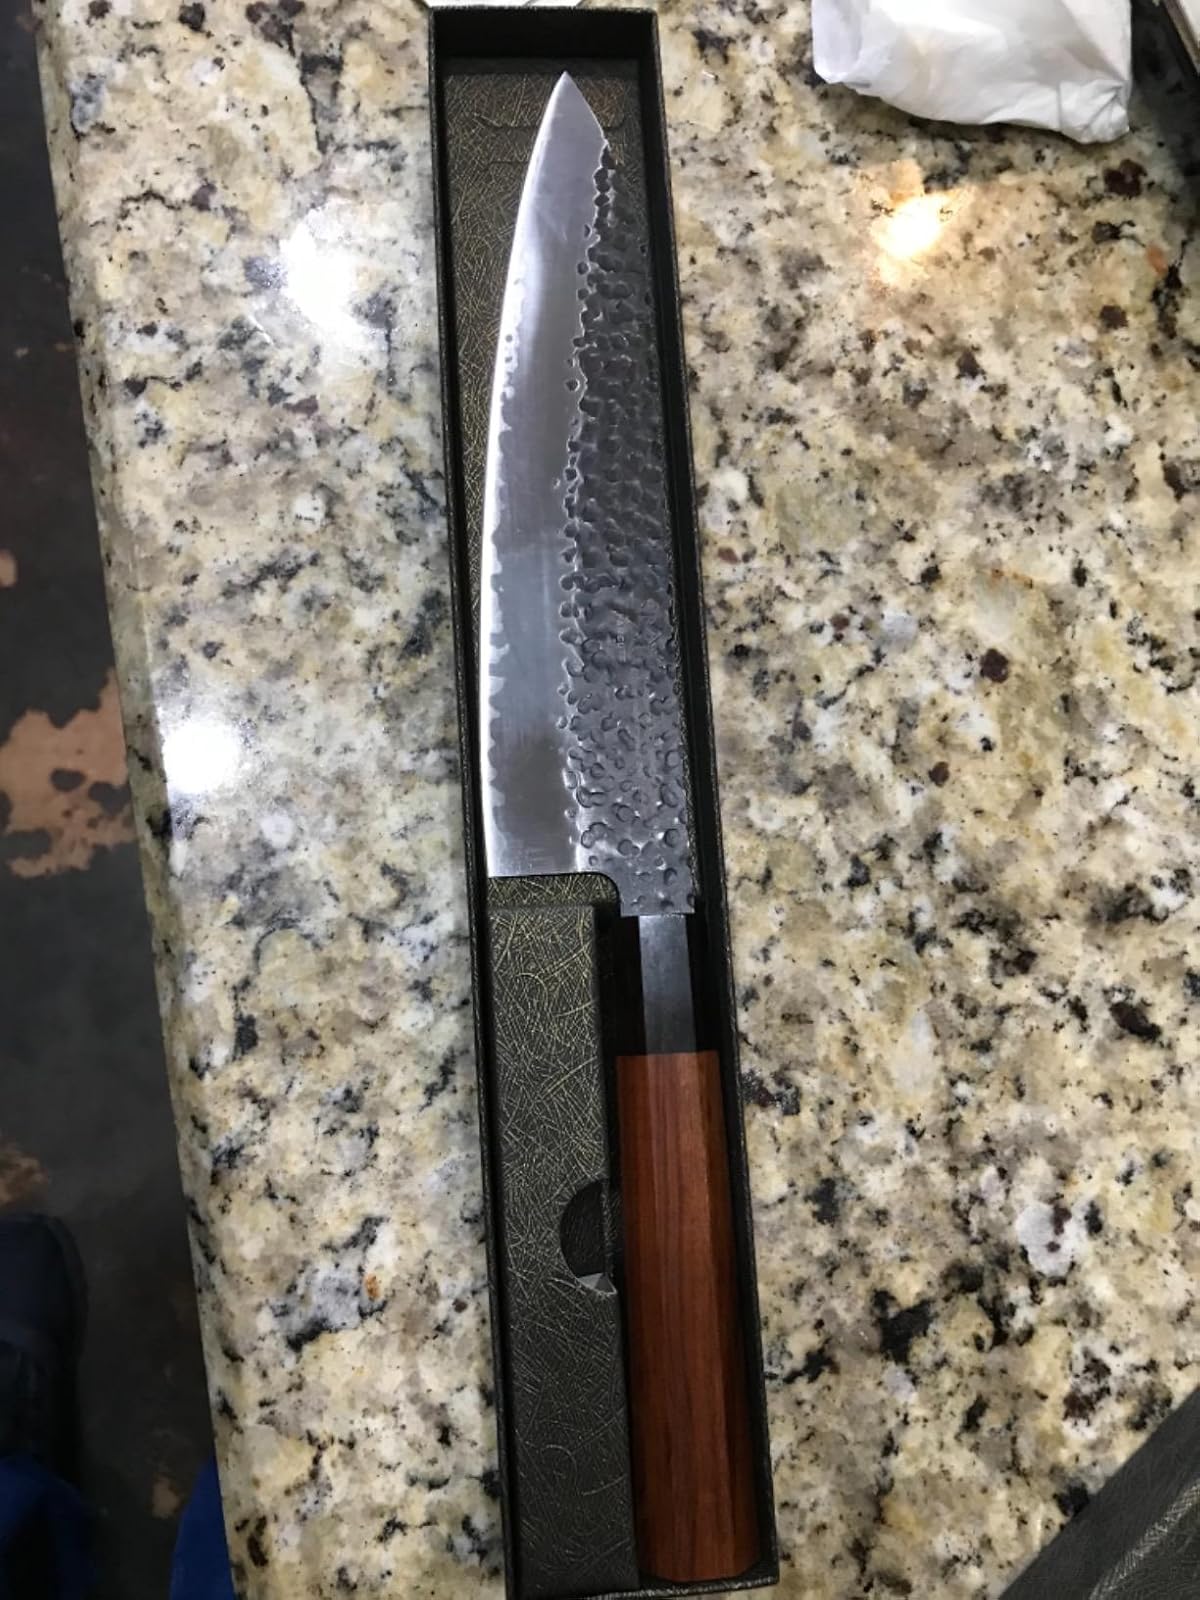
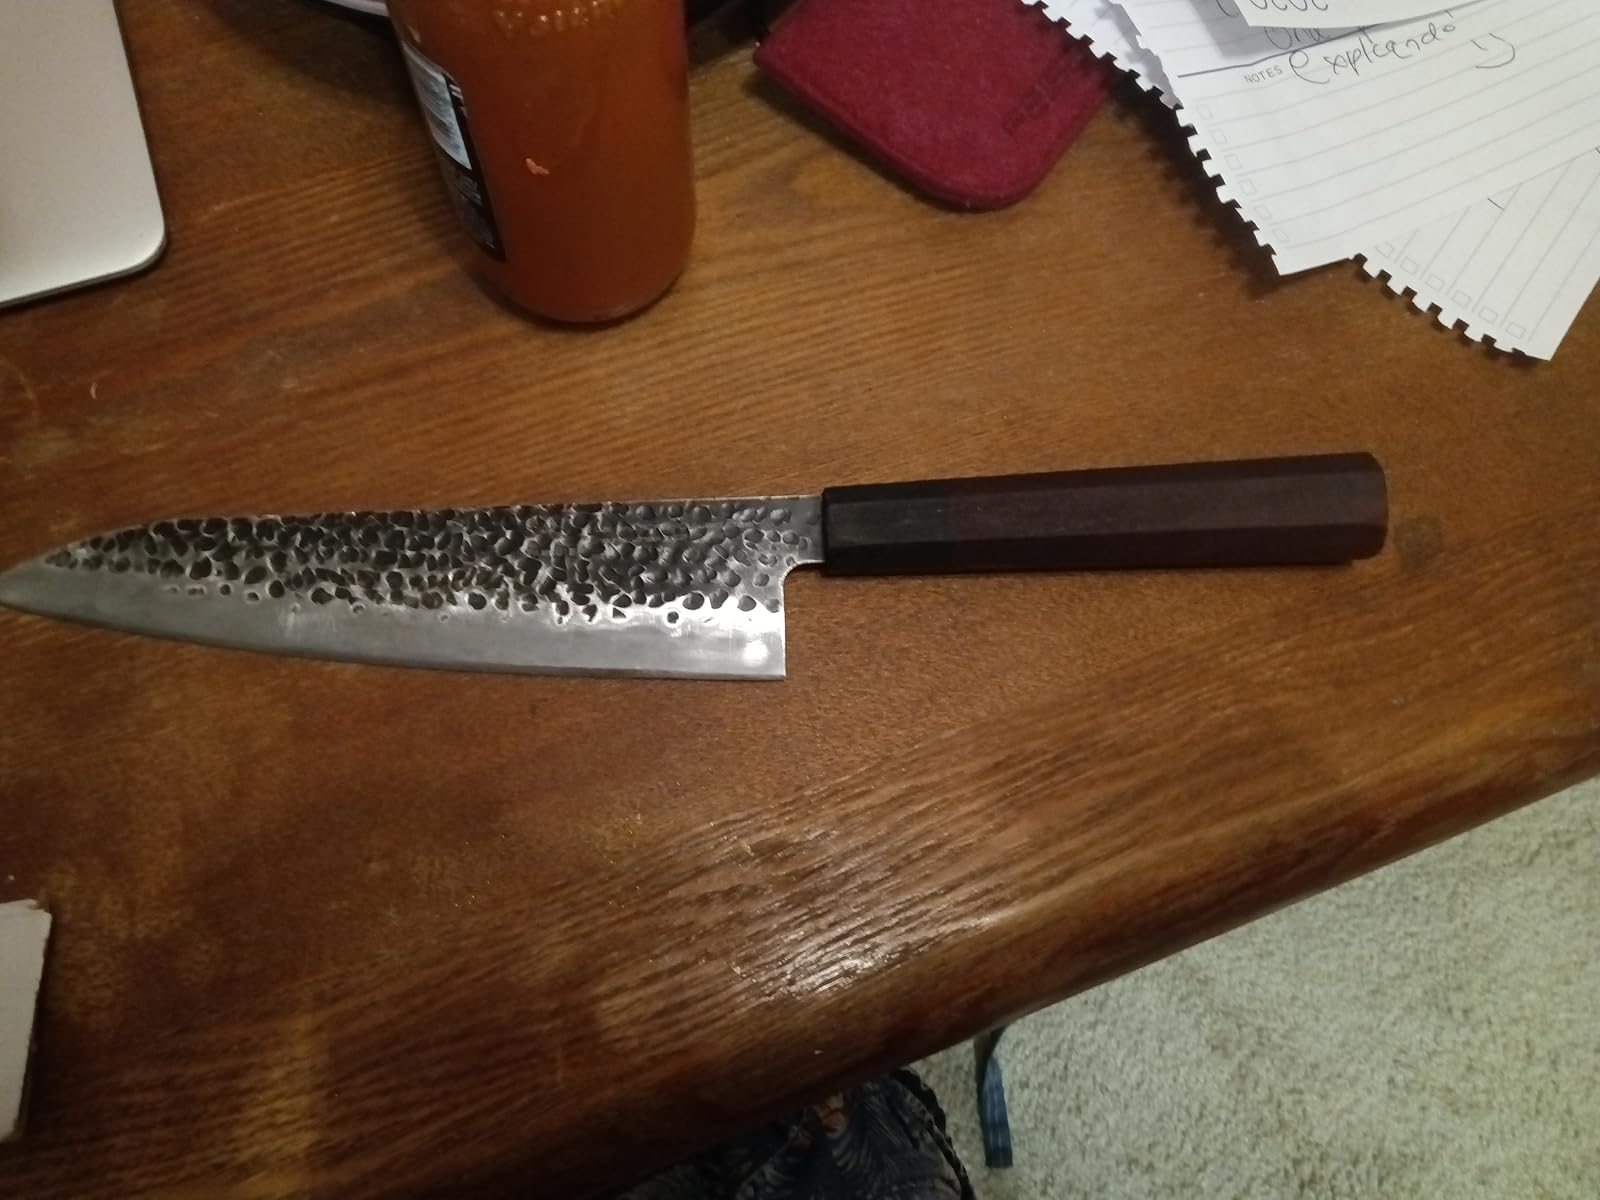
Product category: items_knife
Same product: yes